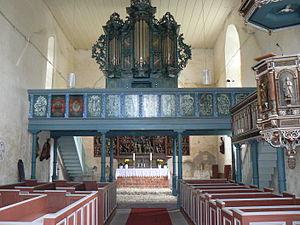
Hinrich Just Müller est un facteur d'orgue allemand originaire de la région d'Osnabrück mais actif principalement en Frise orientale. Il a été baptisé le 6 février 1740 à Fürstenau.